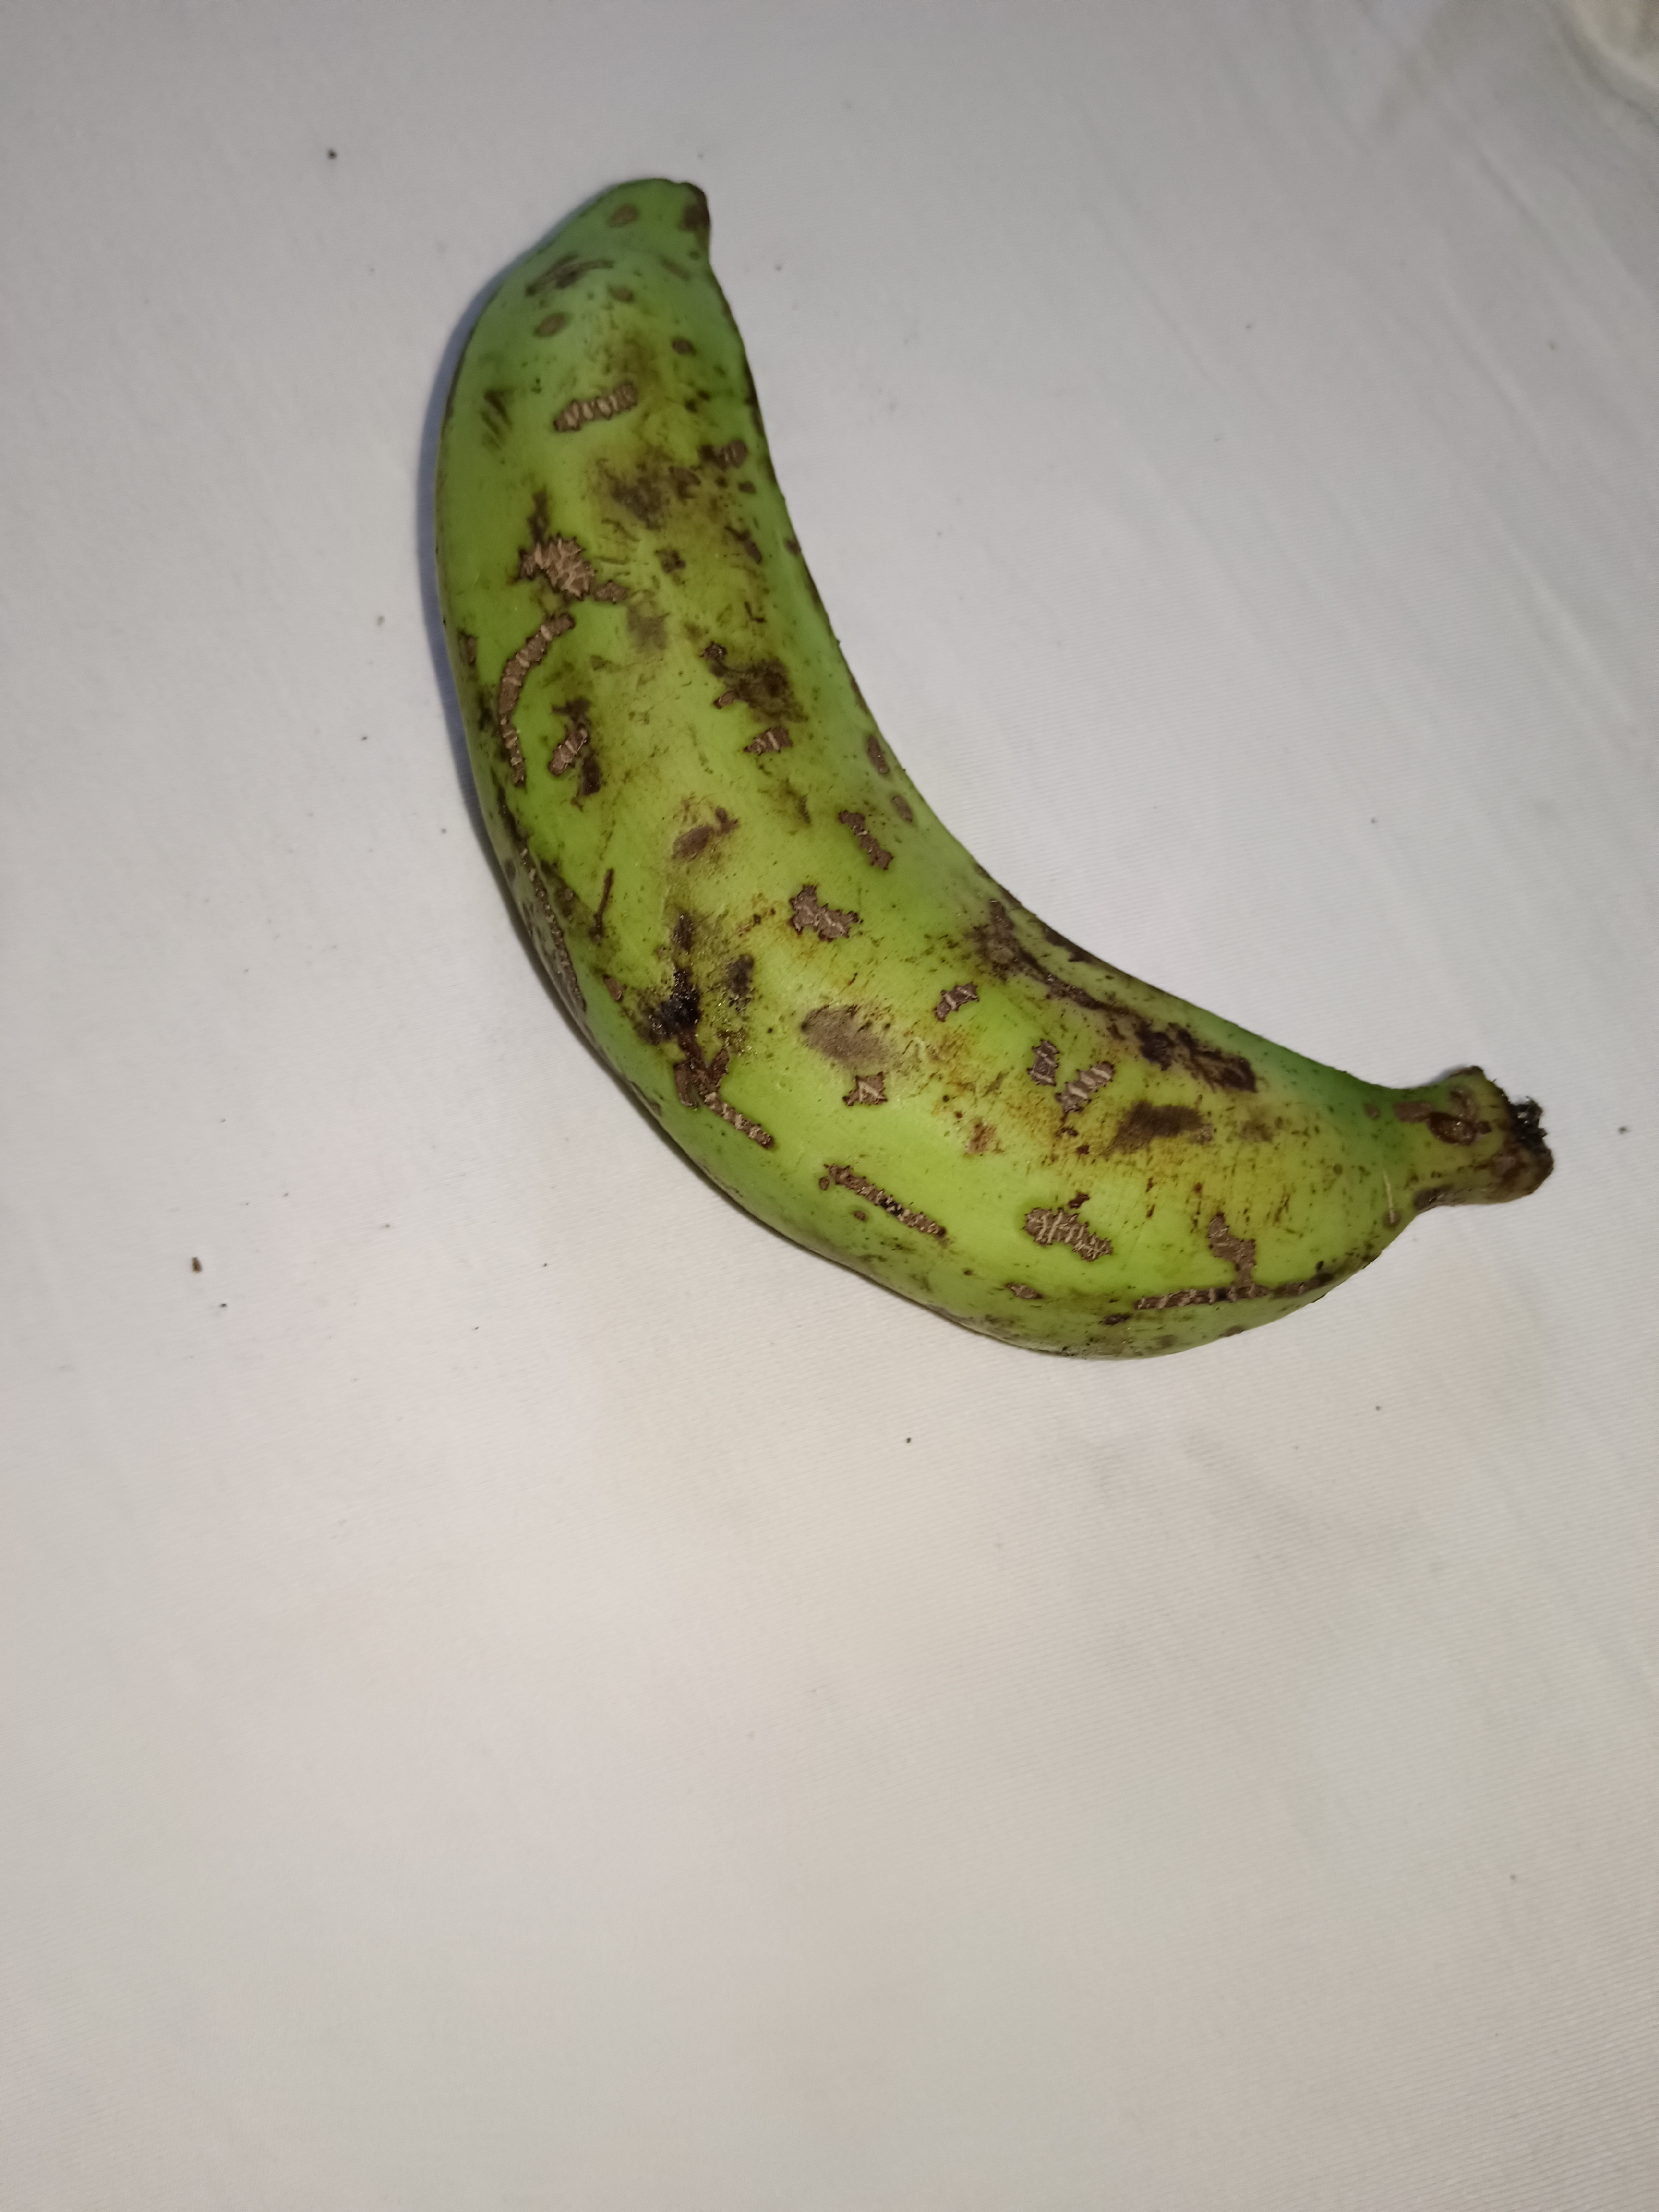
Banana variety: Shagor